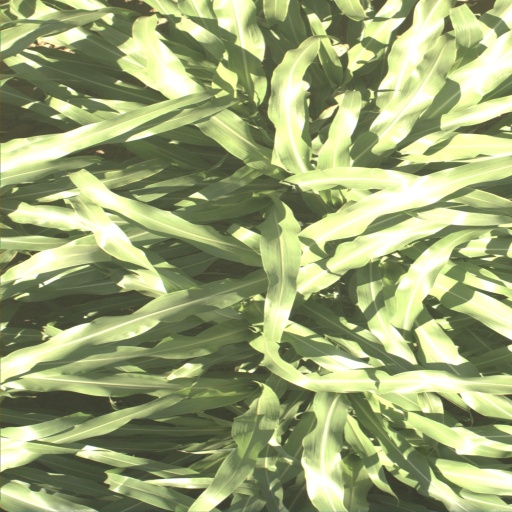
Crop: sorghum